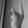
ASL letter: K